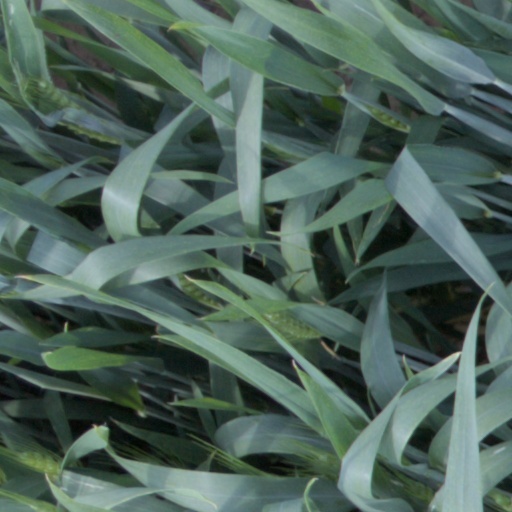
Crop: wheat